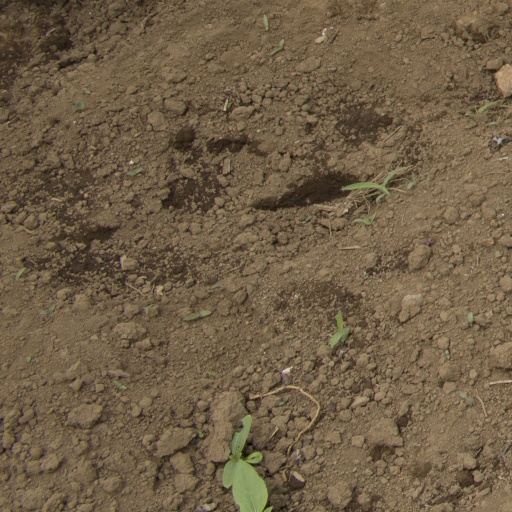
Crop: Jerusalem artichoke